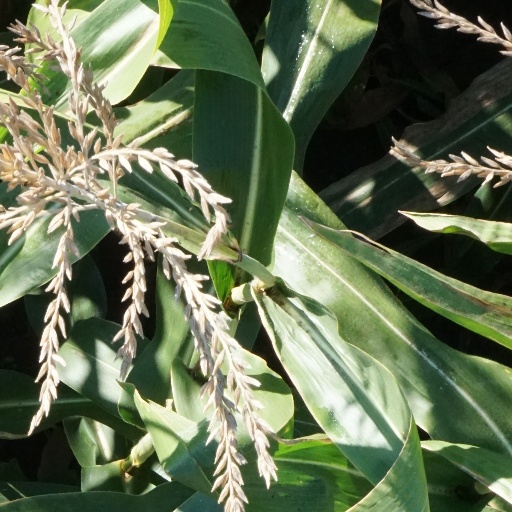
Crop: maize; corn